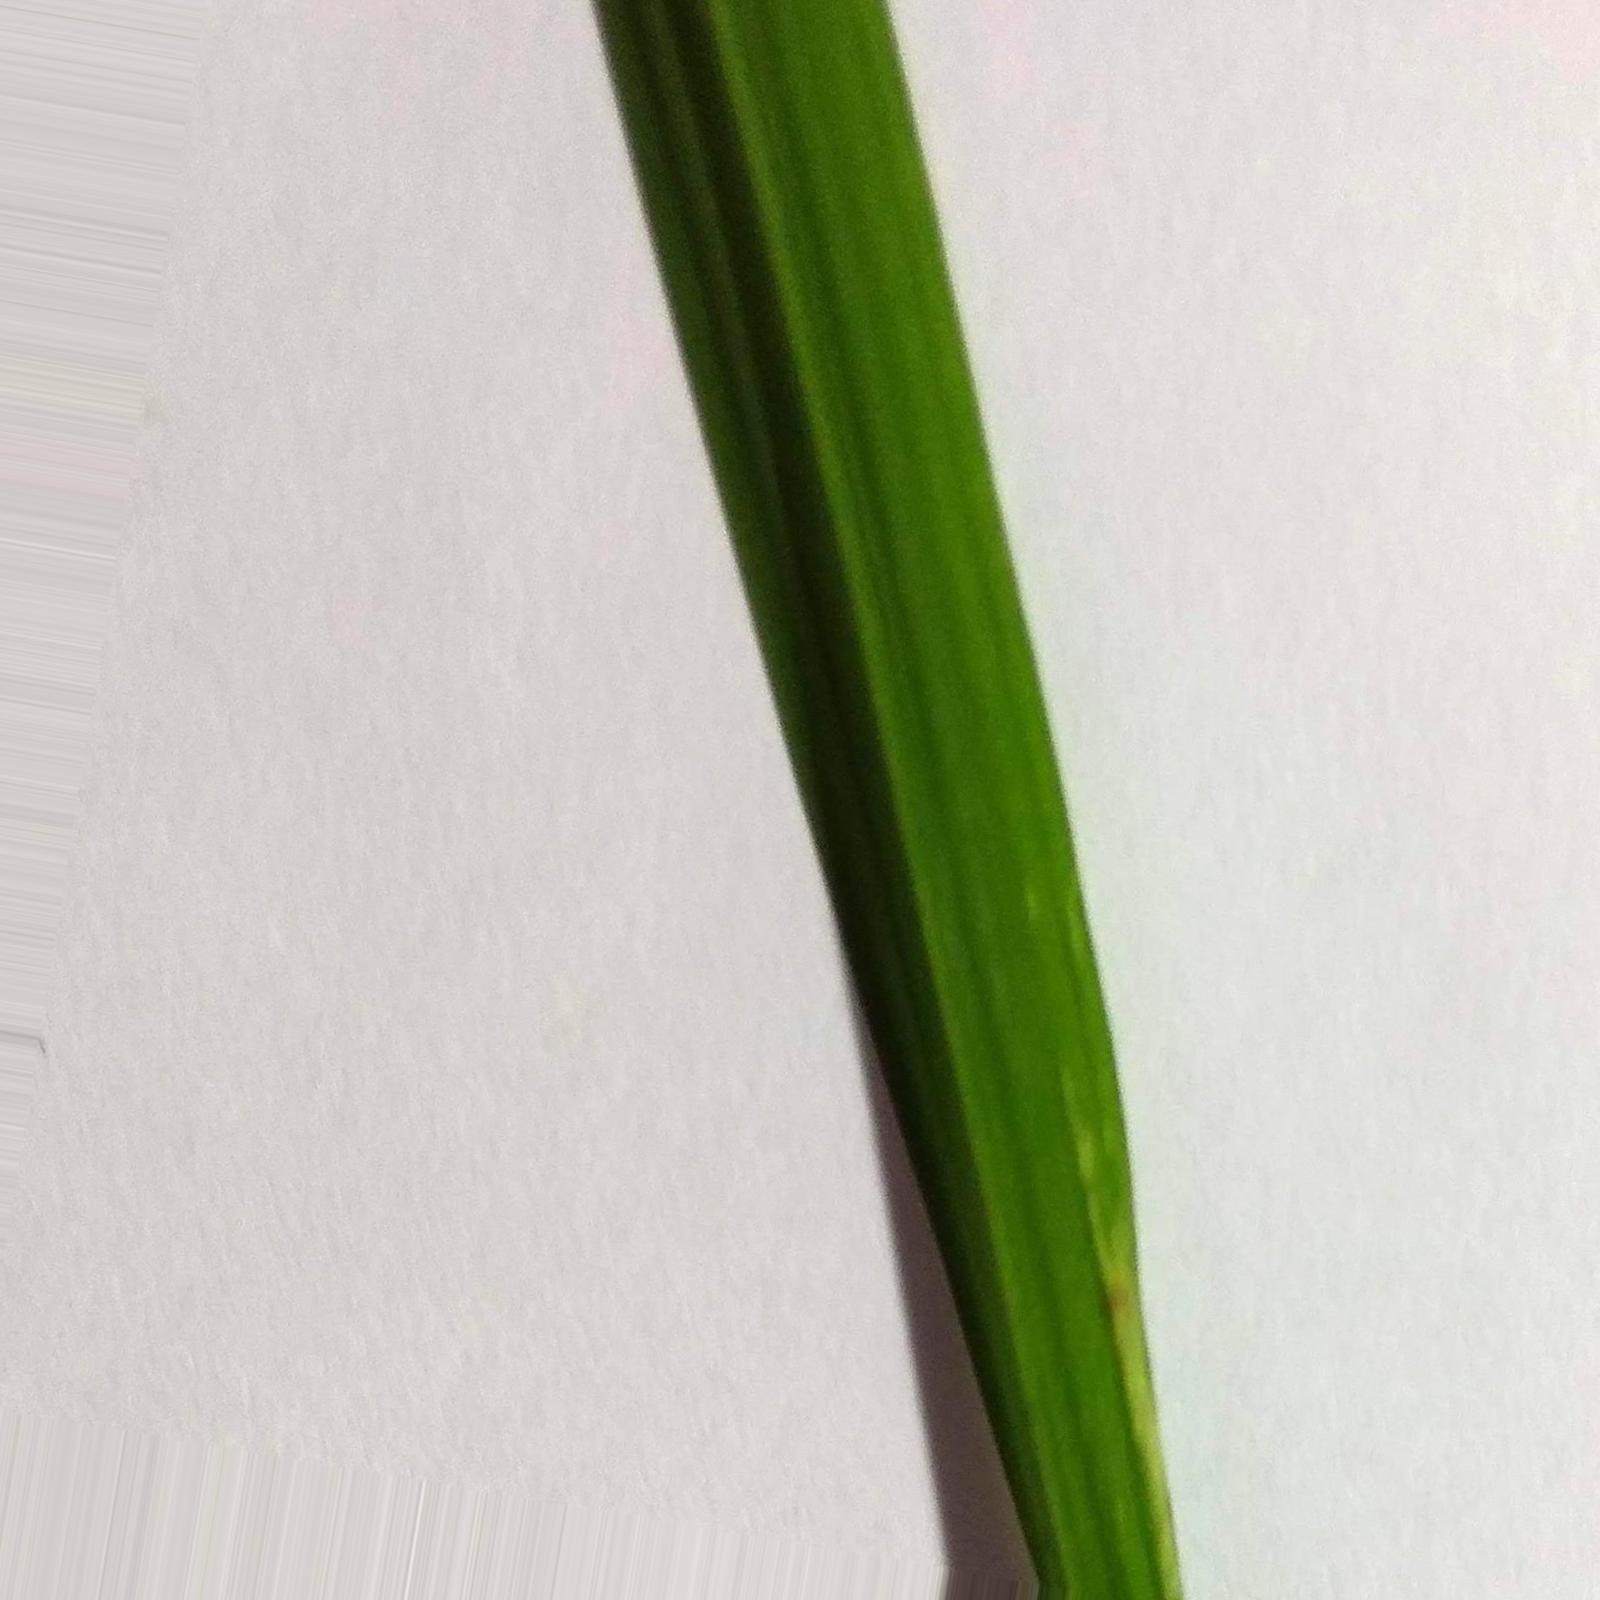
Nhãn: Healthy